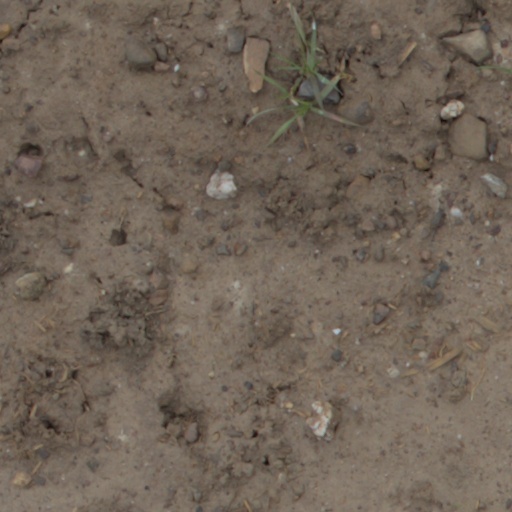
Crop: wheat